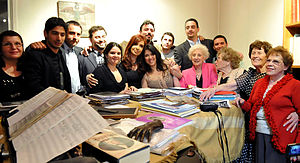
Estela Barnes de Carlotto / Livsforløb / Aktivisme
Estela de Carlotto sammen med tre andre af Bedstemødrene fra Plaza de Mayo (t.v.), præsident Cristina Fernández de Kirchner (midten) og nogle af de over 100 forsvundne, men genfundne børnebørn (t.h.).
Enriqueta Estela Barnes de Carlotto er en argentinsk menneskerettighedsaktivist og præsident for foreningen Bedstemødrene fra Plaza de Mayo.